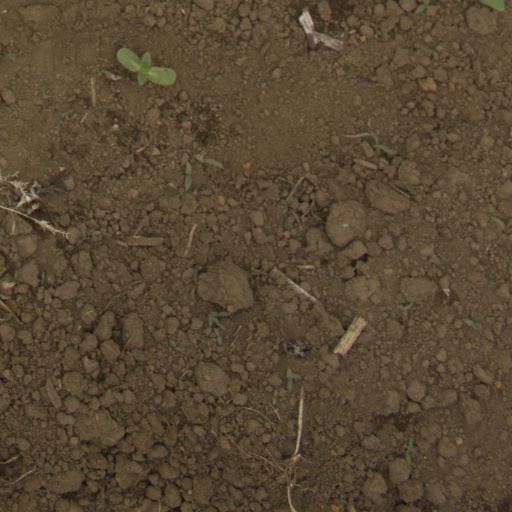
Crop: Jerusalem artichoke